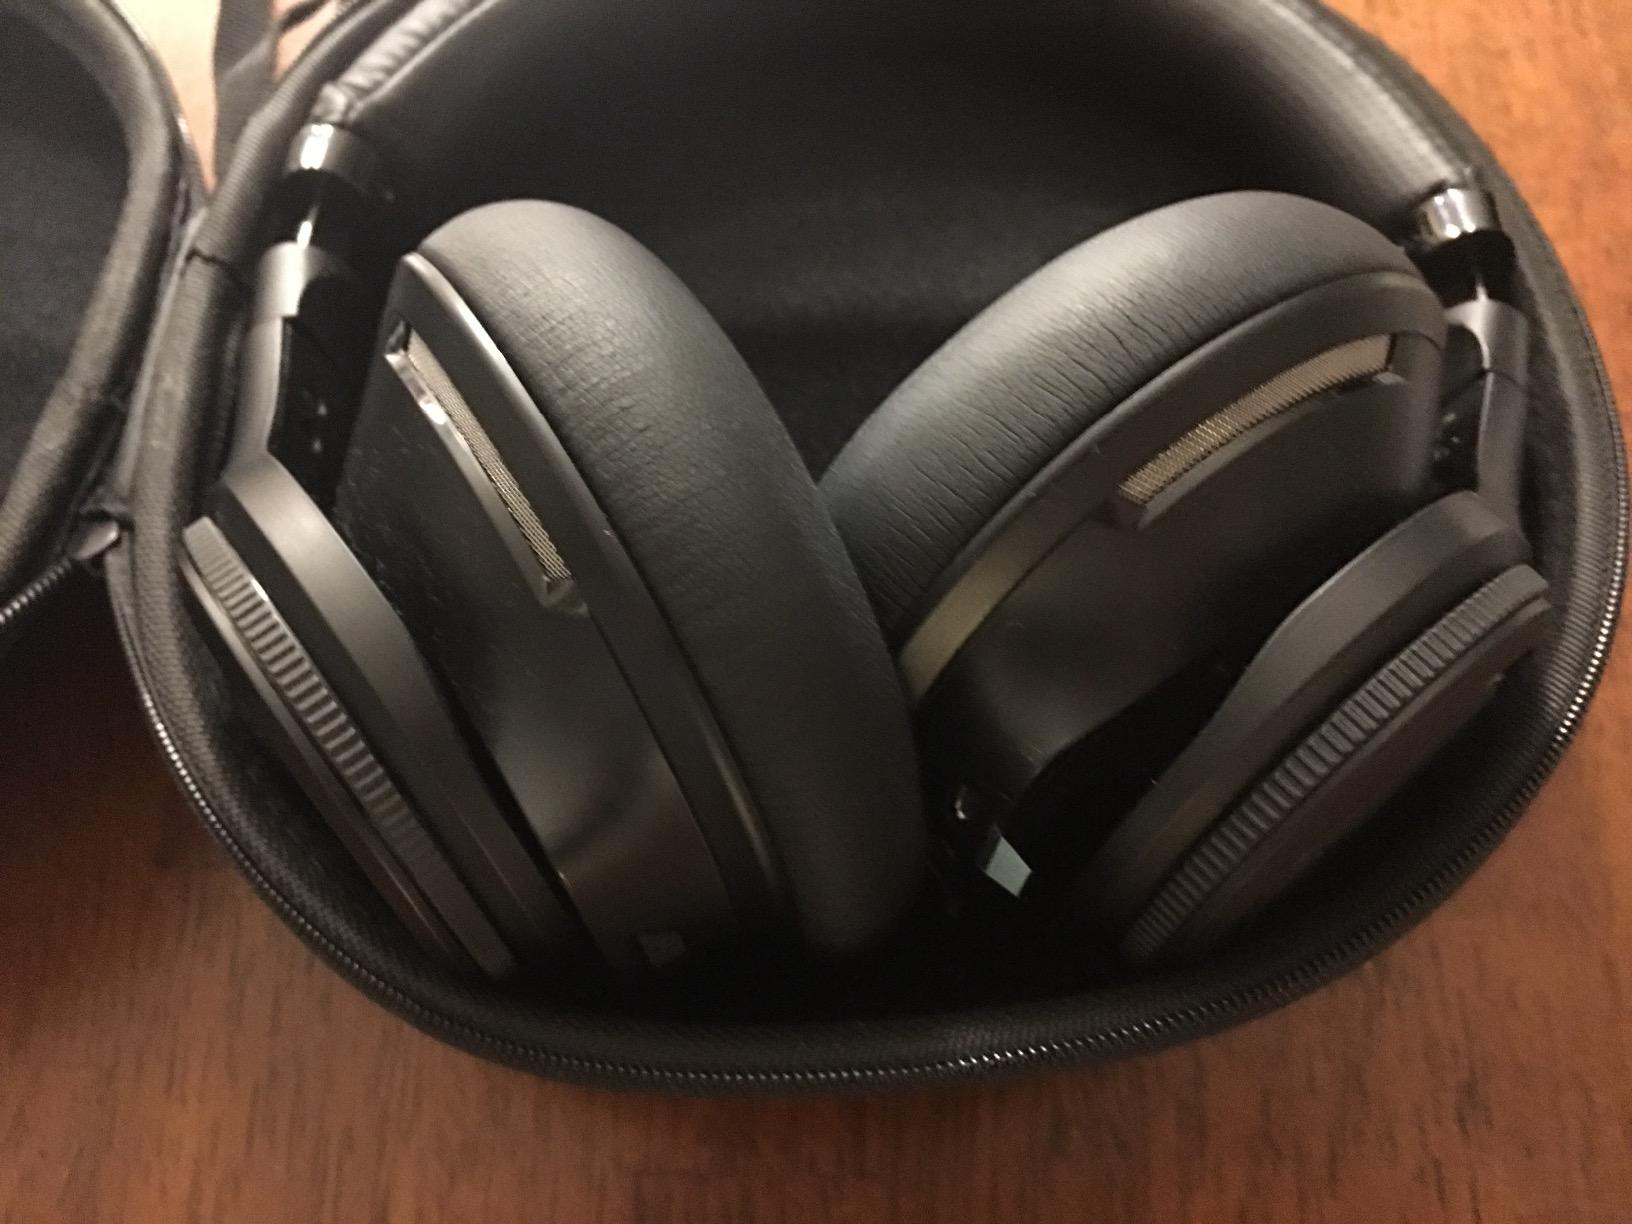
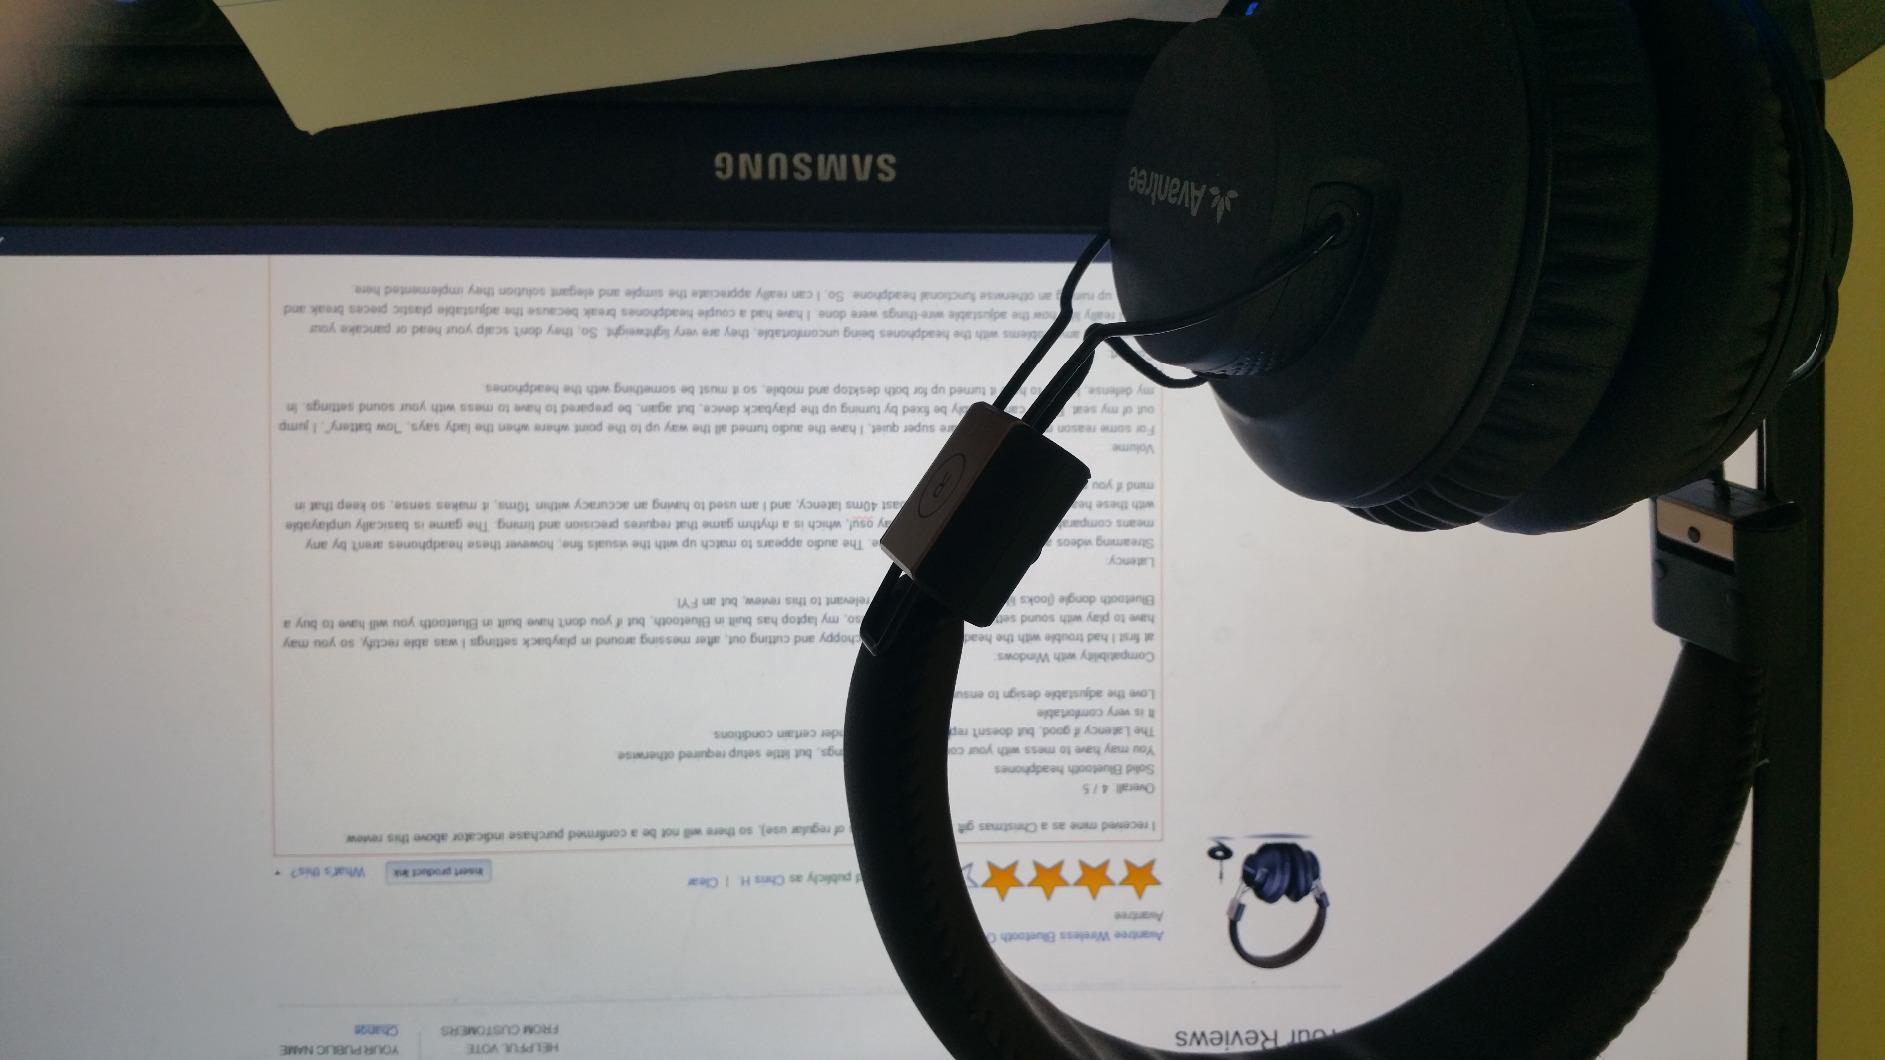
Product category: headphones
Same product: no